South Boise Fire Station

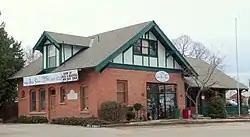

The South Boise Fire Station, at 1011 Williams St. in Boise, Idaho, was built in 1914. It was designed by architects Tourtellotte & Hummel for the Boise Fire Department. It was listed on the National Register of Historic Places in 1982.